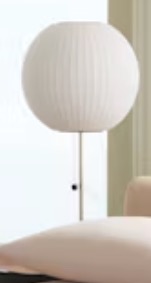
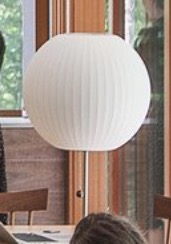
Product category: misc
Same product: yes